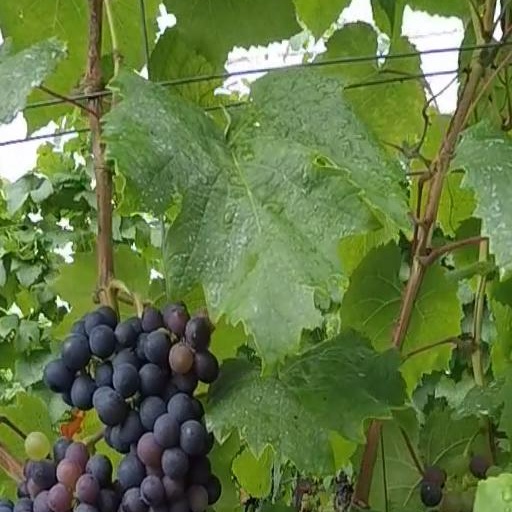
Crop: grape